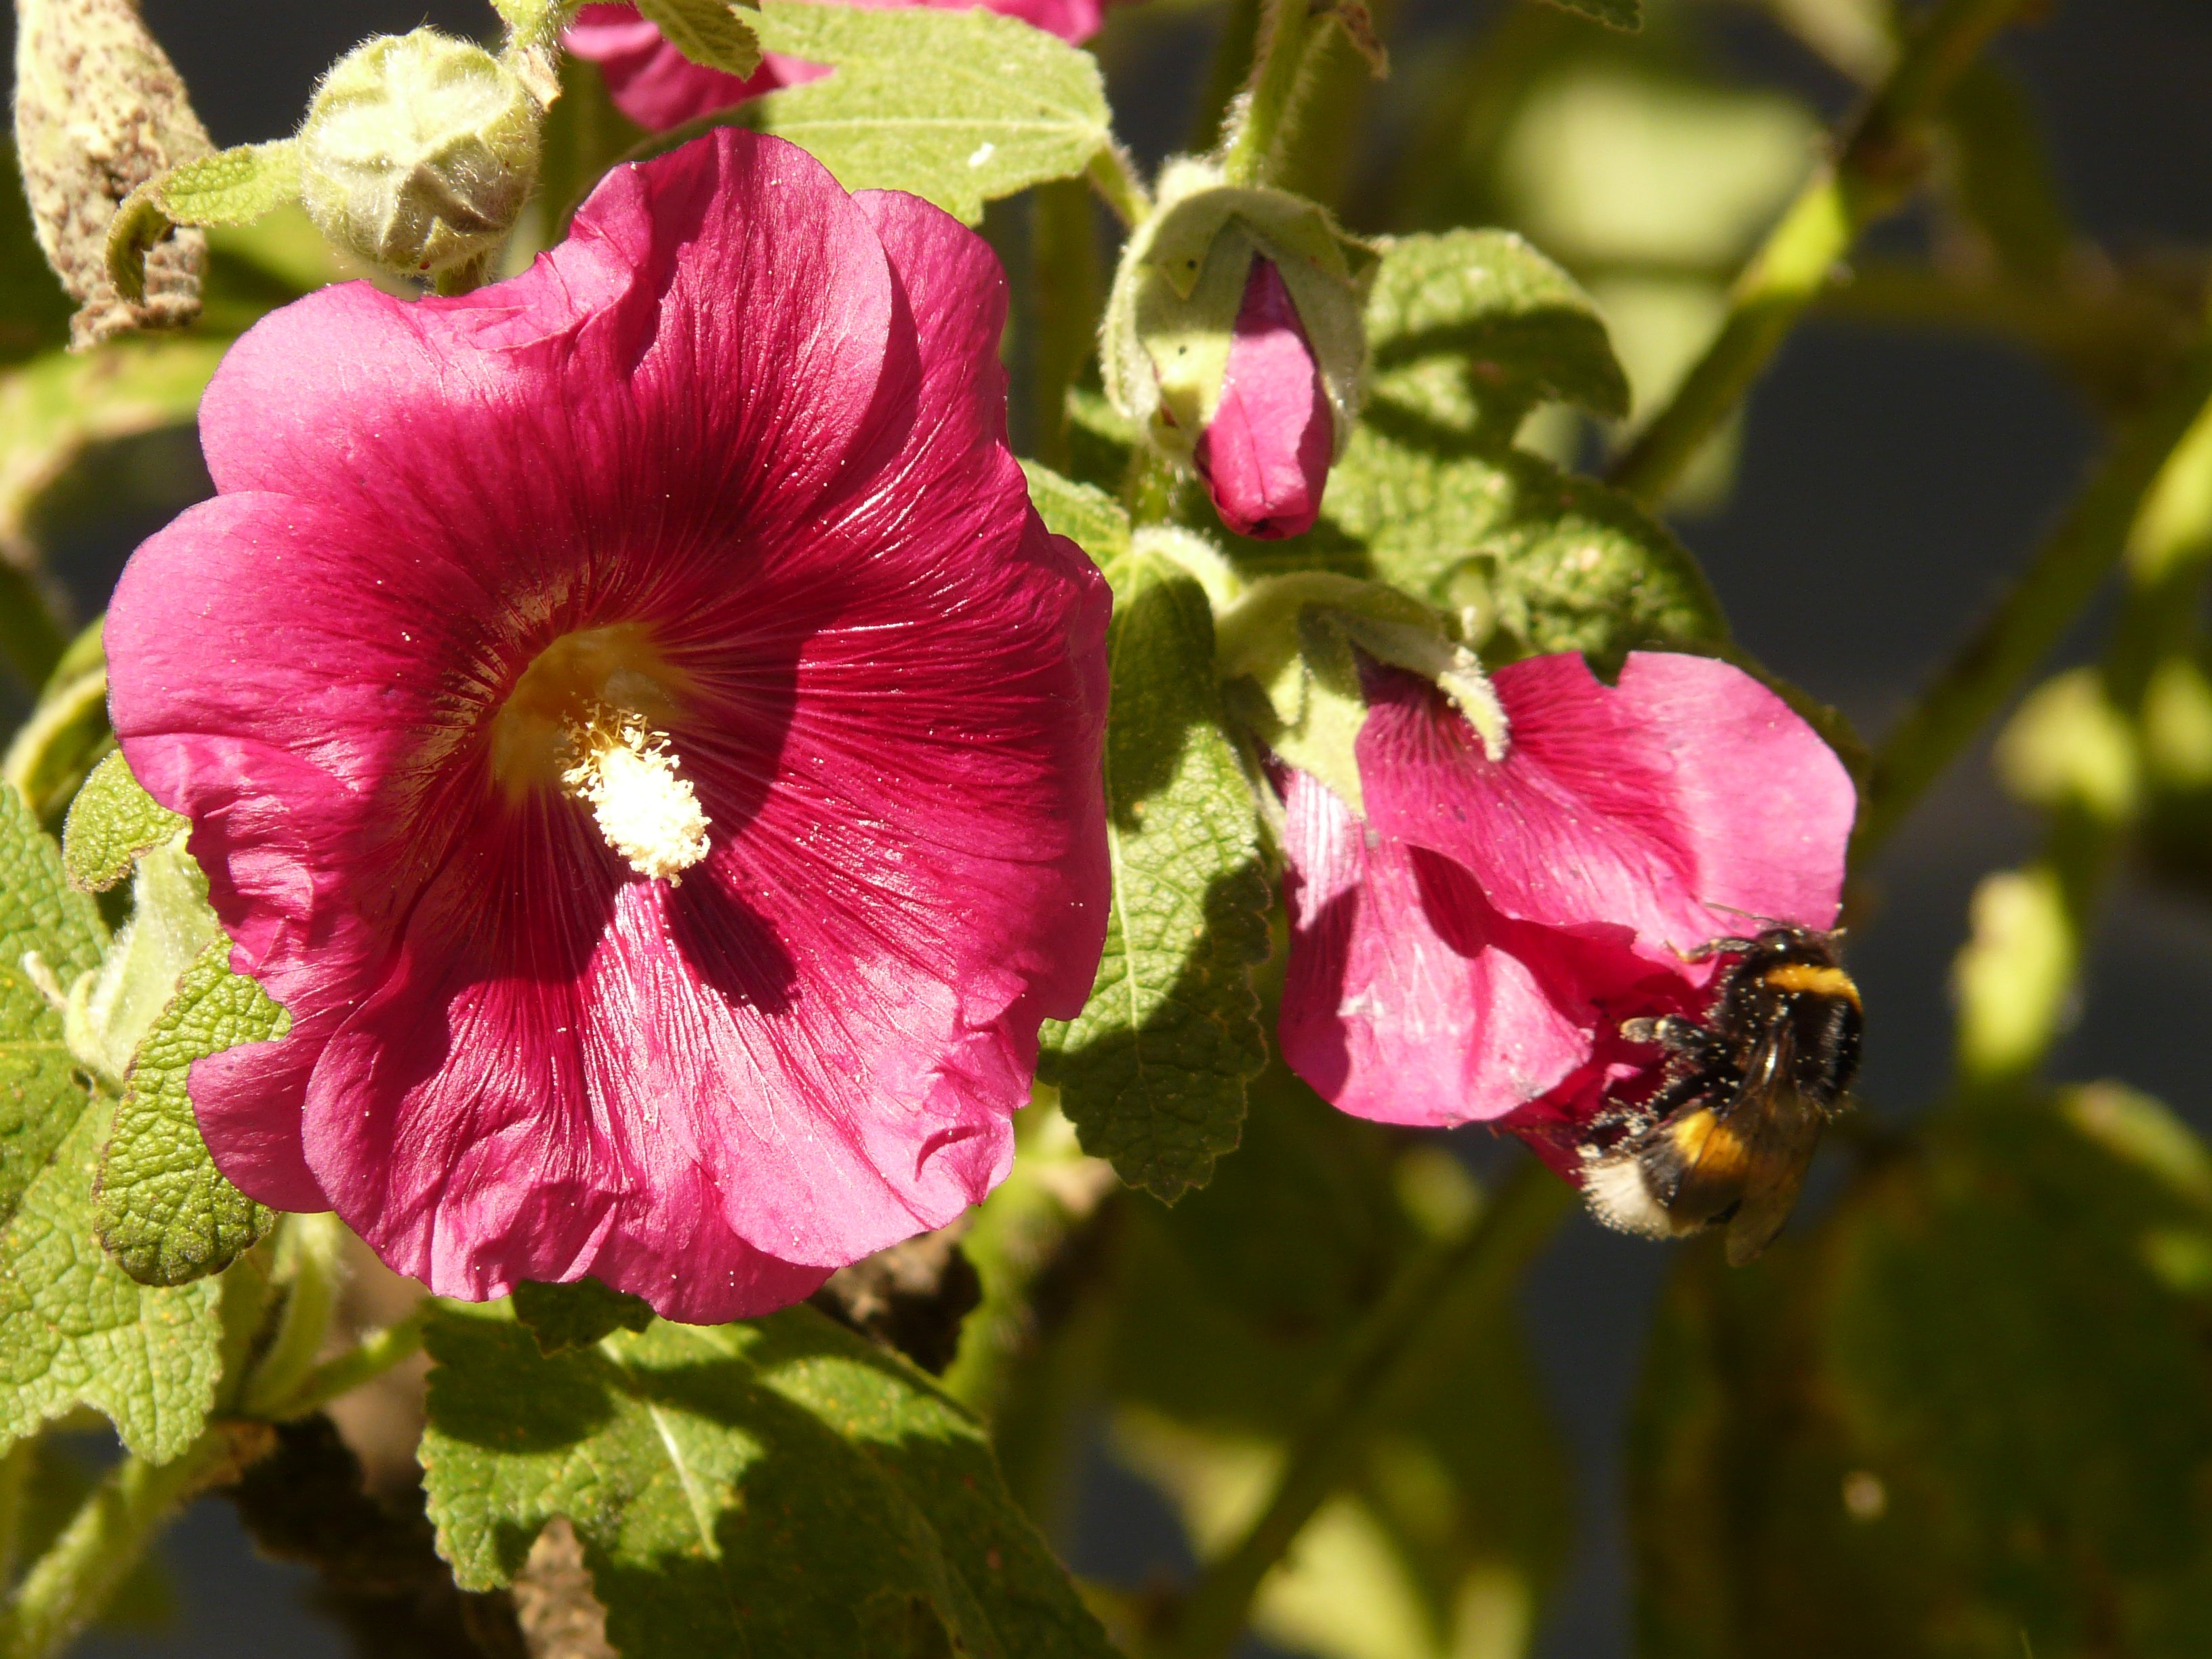
blossom, plant, flower, petal, bloom, red, color, botany, flora, wildflower, bright, hollyhock, malvaceae, hollyhocks, macro photography, ornamental plant, flowering plant, mallow, stock rose, alcea rosea, poplar rose, stock rose garden, althaea rosea, annual plant, land plant